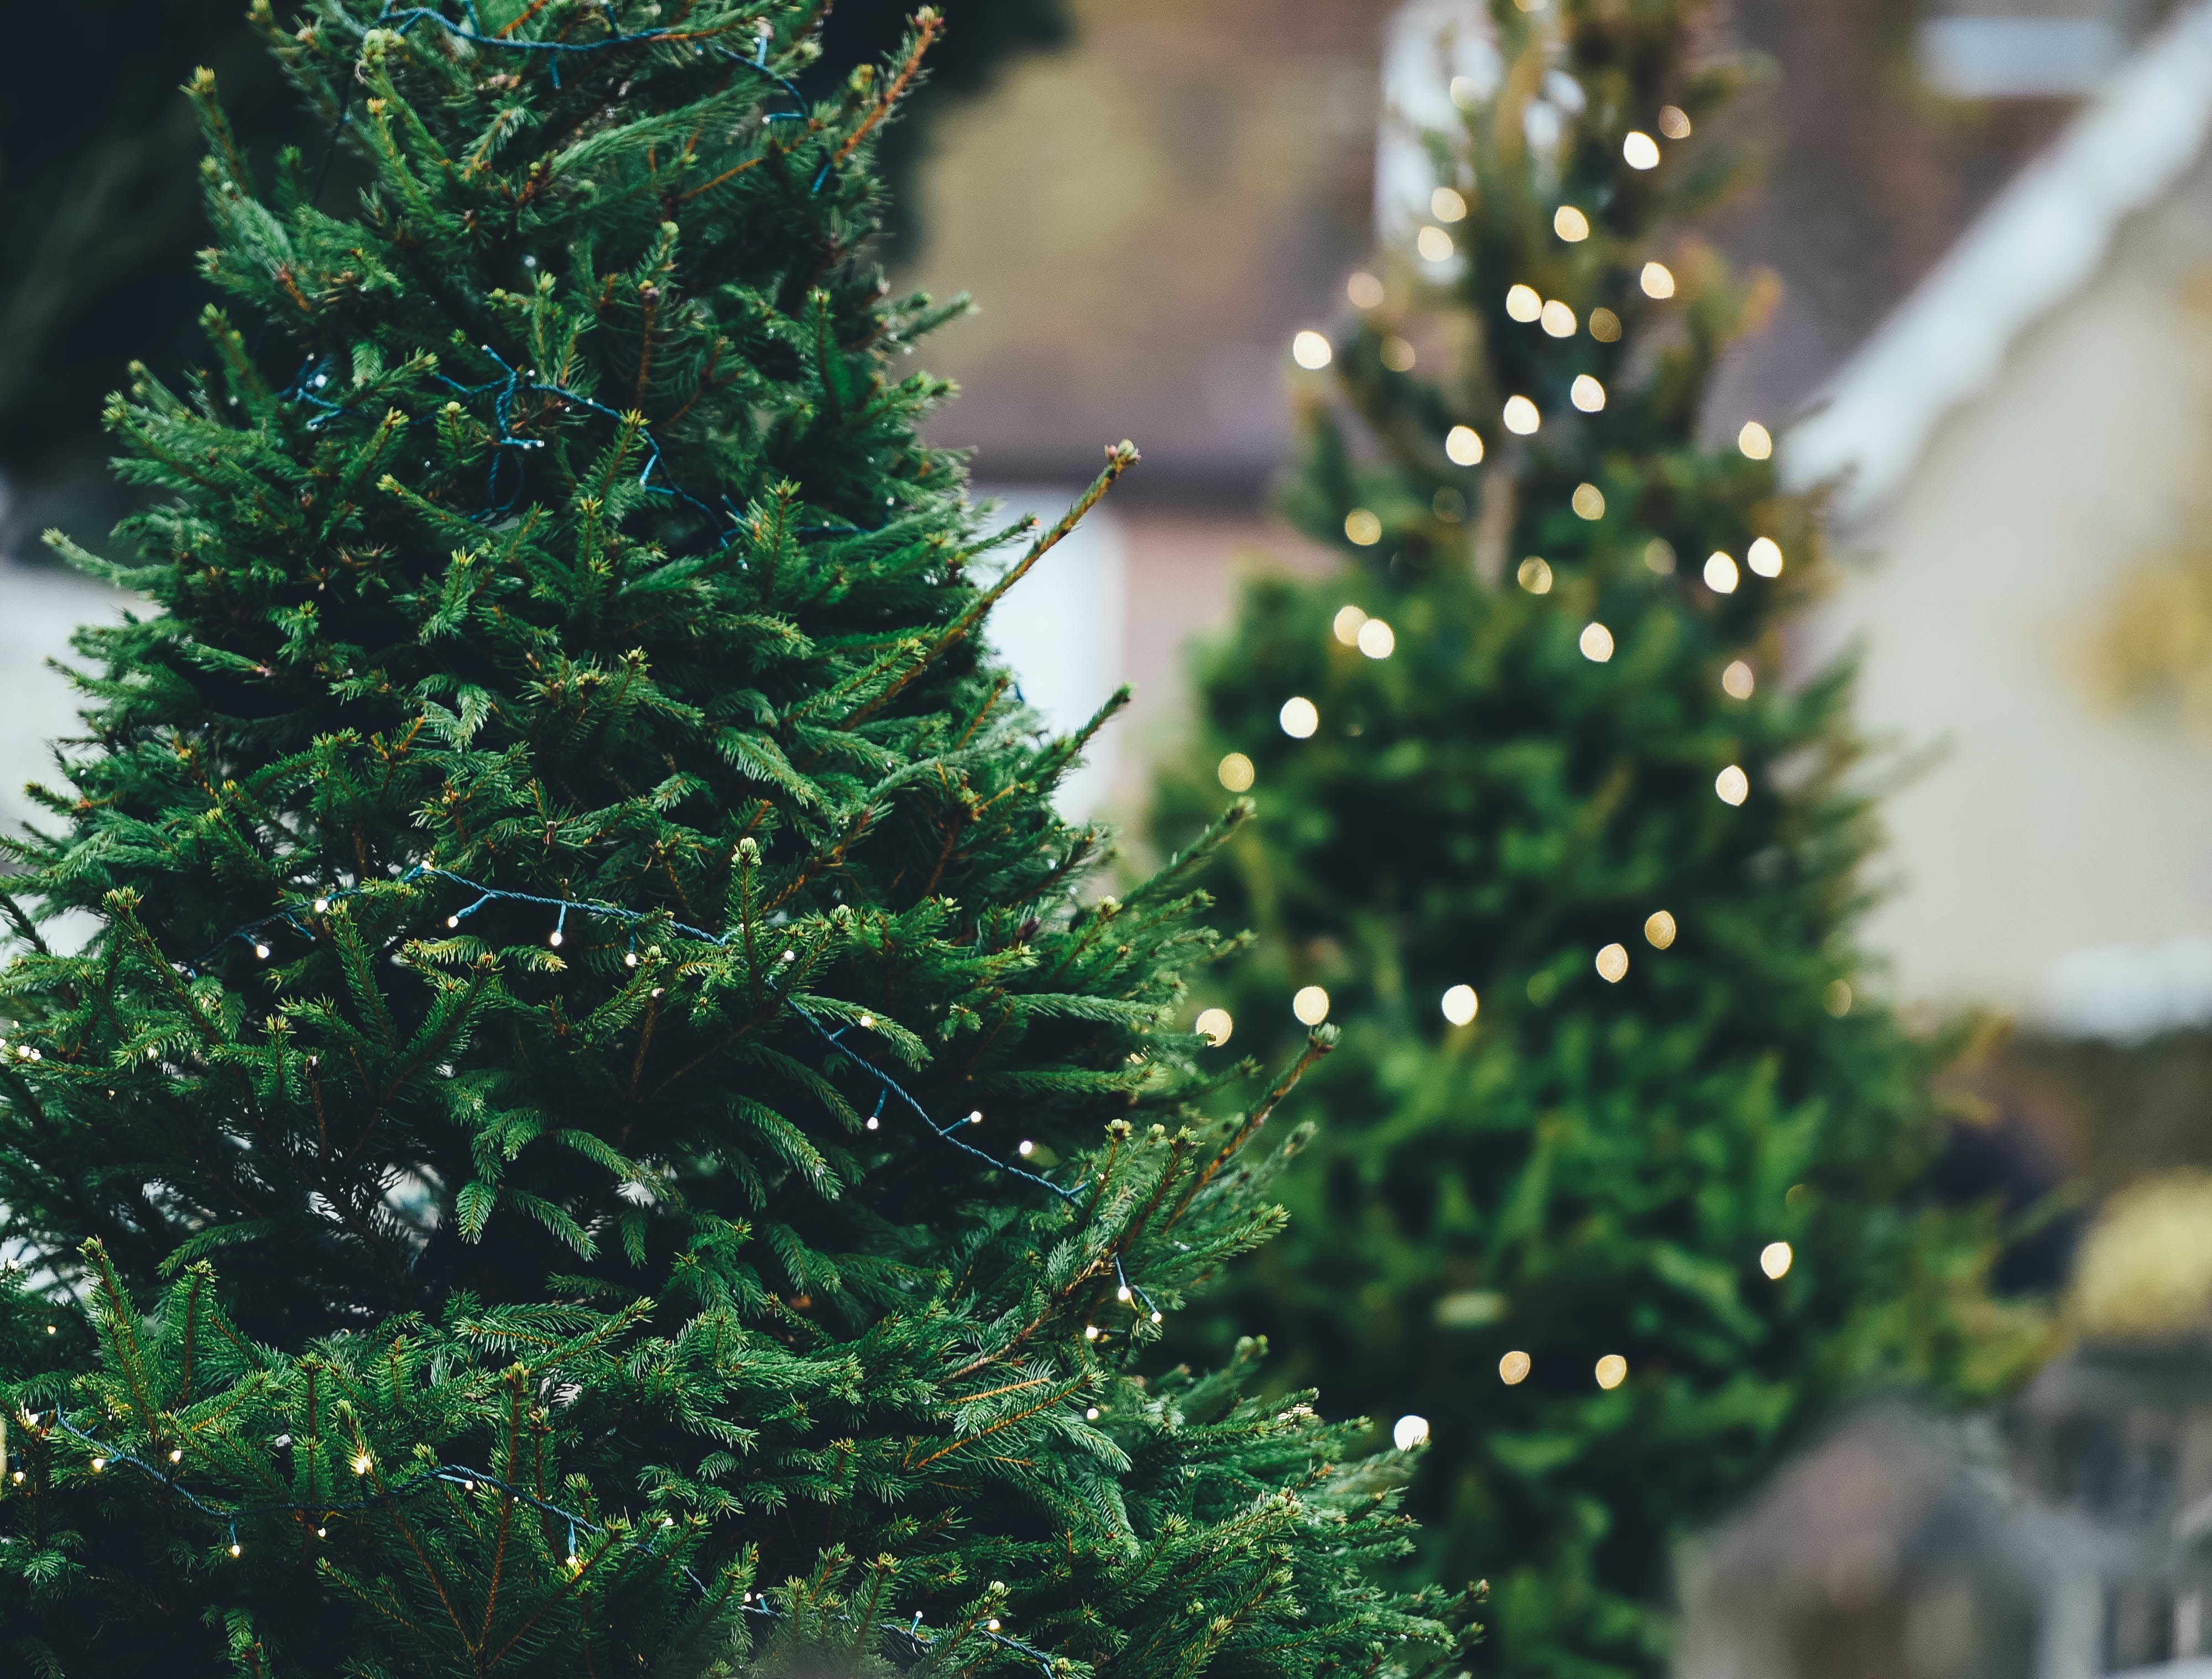
tree, branch, plant, celebration, pine, green, evergreen, christmas, fir, christmas tree, season, pine tree, festive, celebrate, conifer, trees, christmas decoration, gifts, family, spruce, holidays, mary, jesus, joseph, december, noel, tradition, xmas, decorations, god, ornaments, presents, pine needles, christmas lights, xmas tree, xmas lights, woody plant, land plant